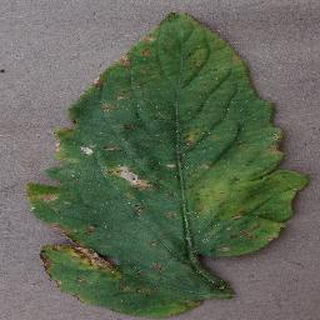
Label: tomato_bacterial_spot